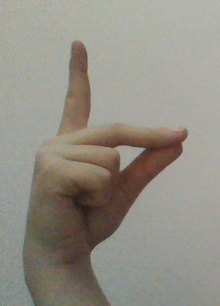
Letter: ta